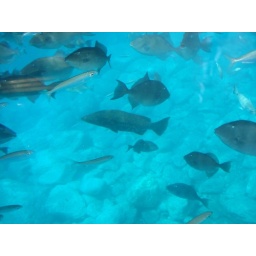
We had a trip in a glass bottomed boat to celebrate J's birthday..